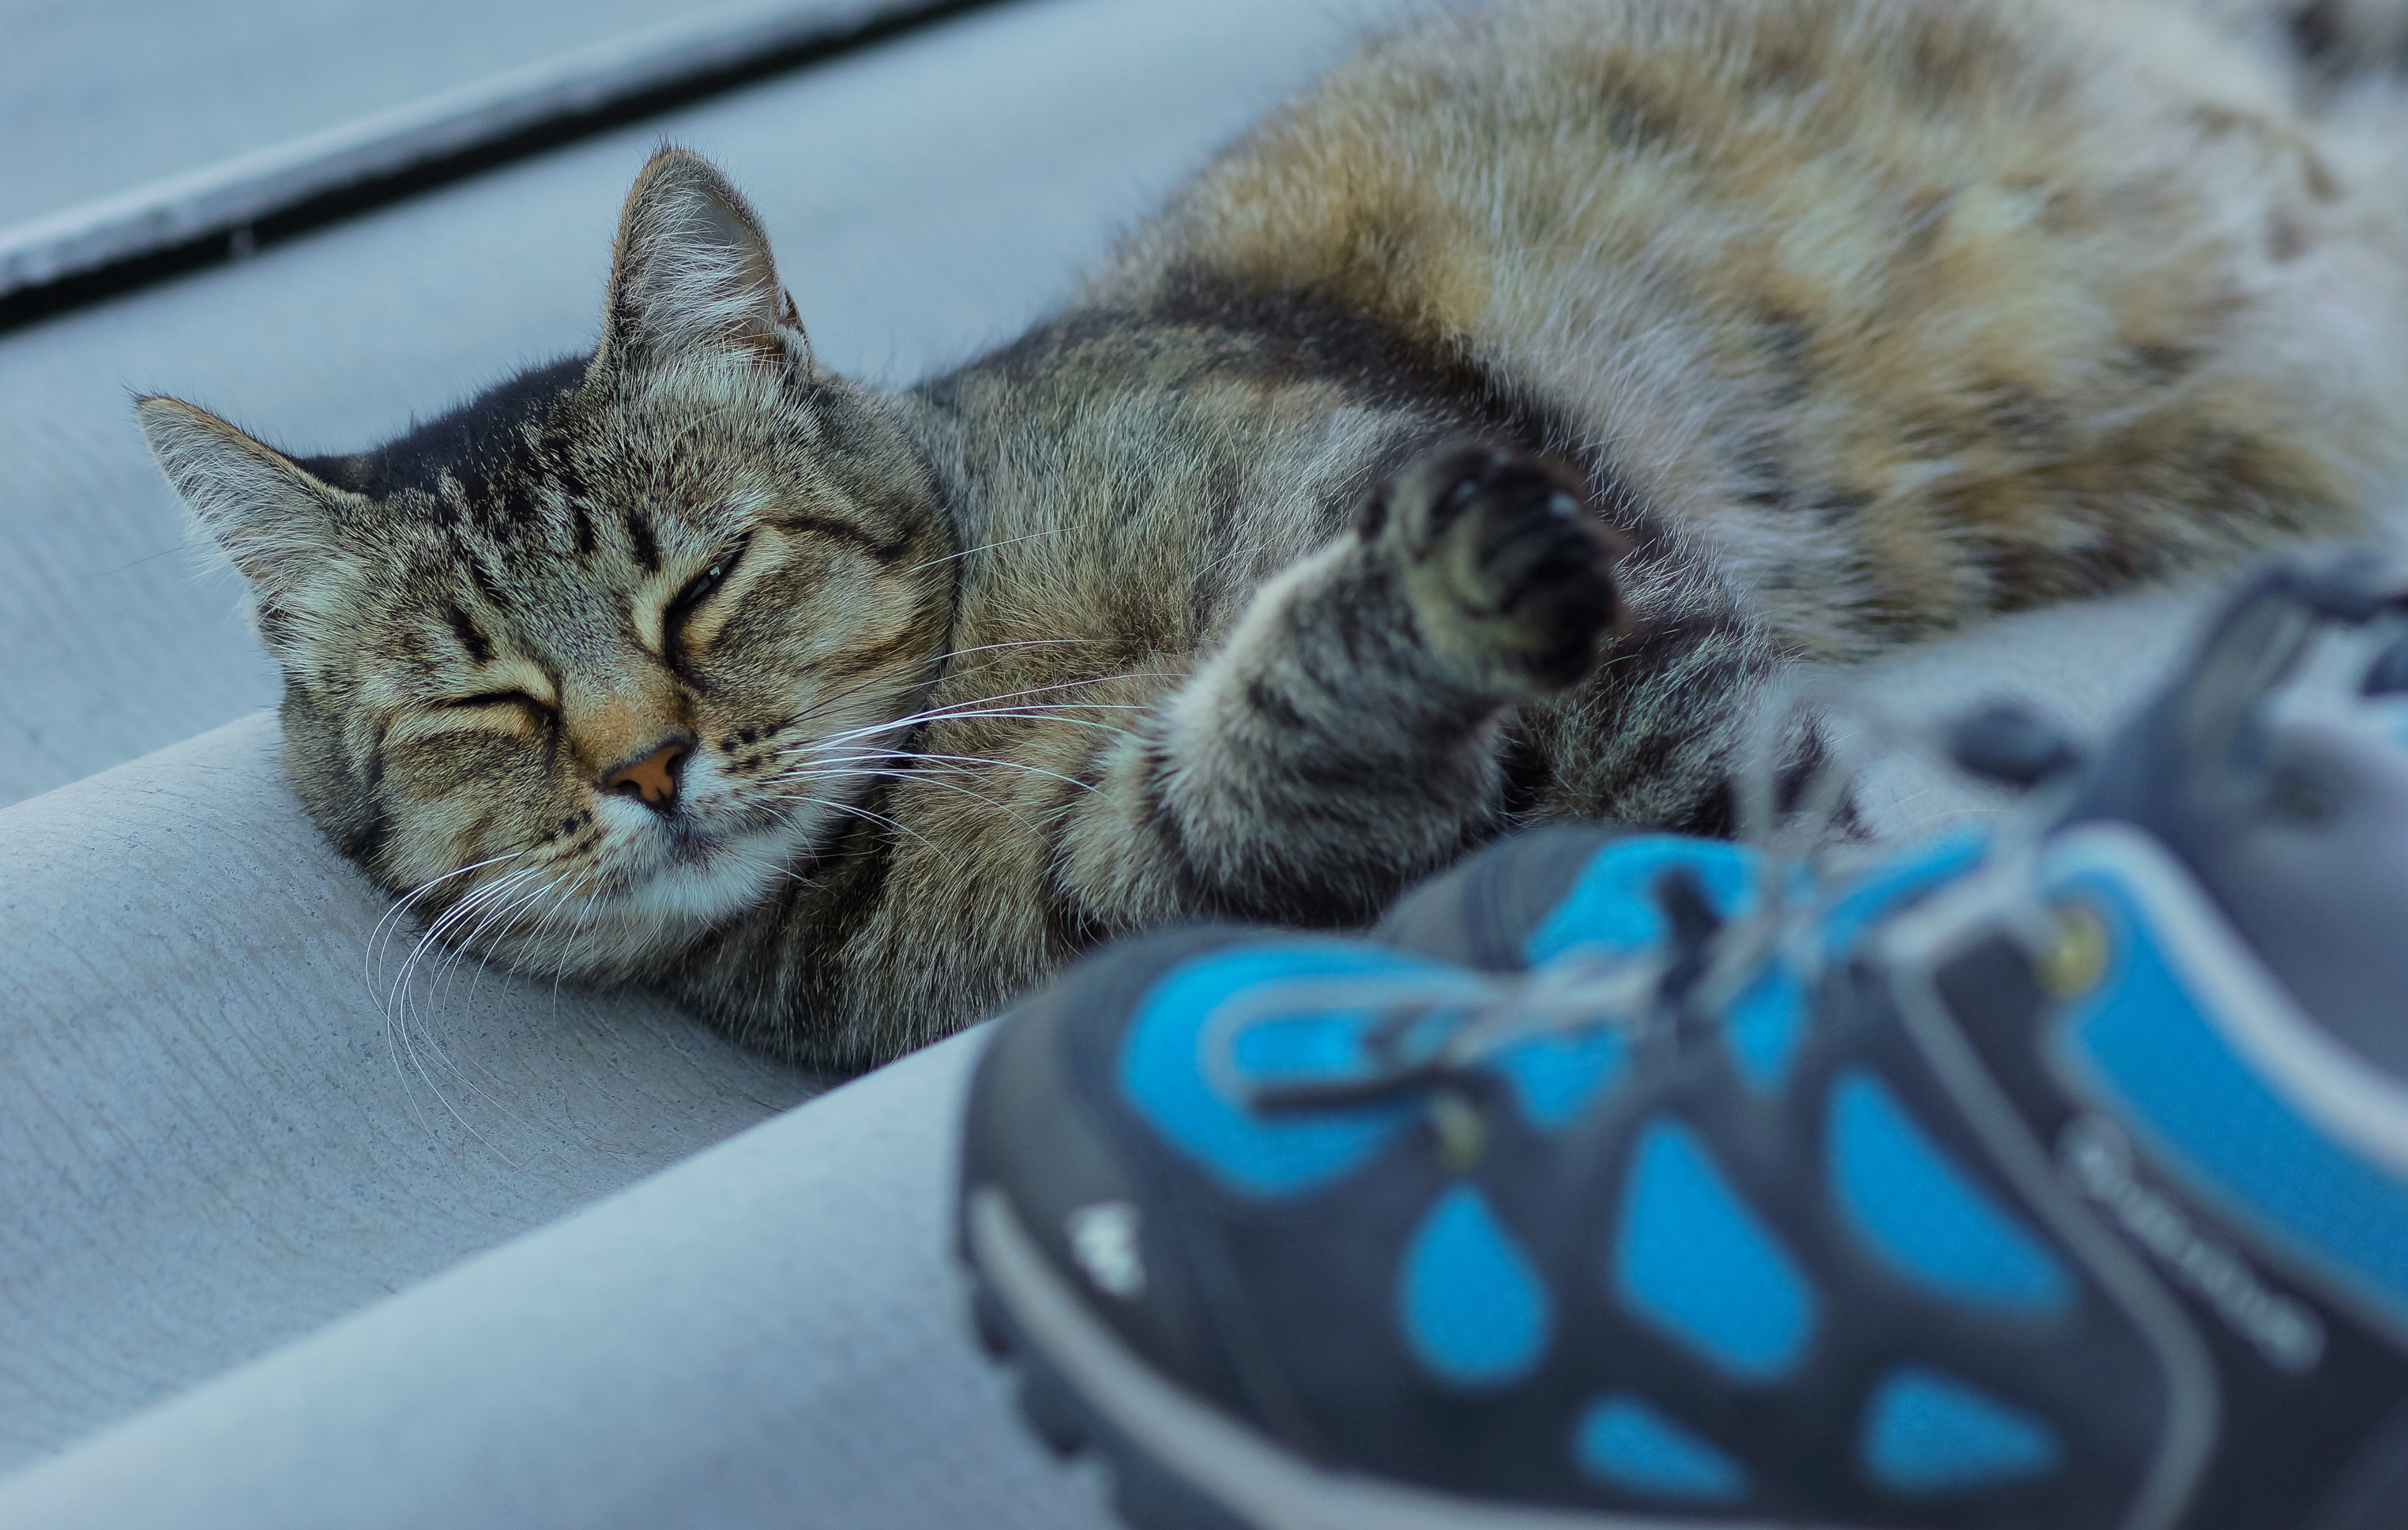
nature, kitten, cat, mammal, cats, whiskers, 100mm, animals, vertebrate, naturaleza, gatos, a77, ggl1, gaby1, xovesphoto, animales, sonya77, minolta100mm, chunita, small to medium sized cats, cat like mammal